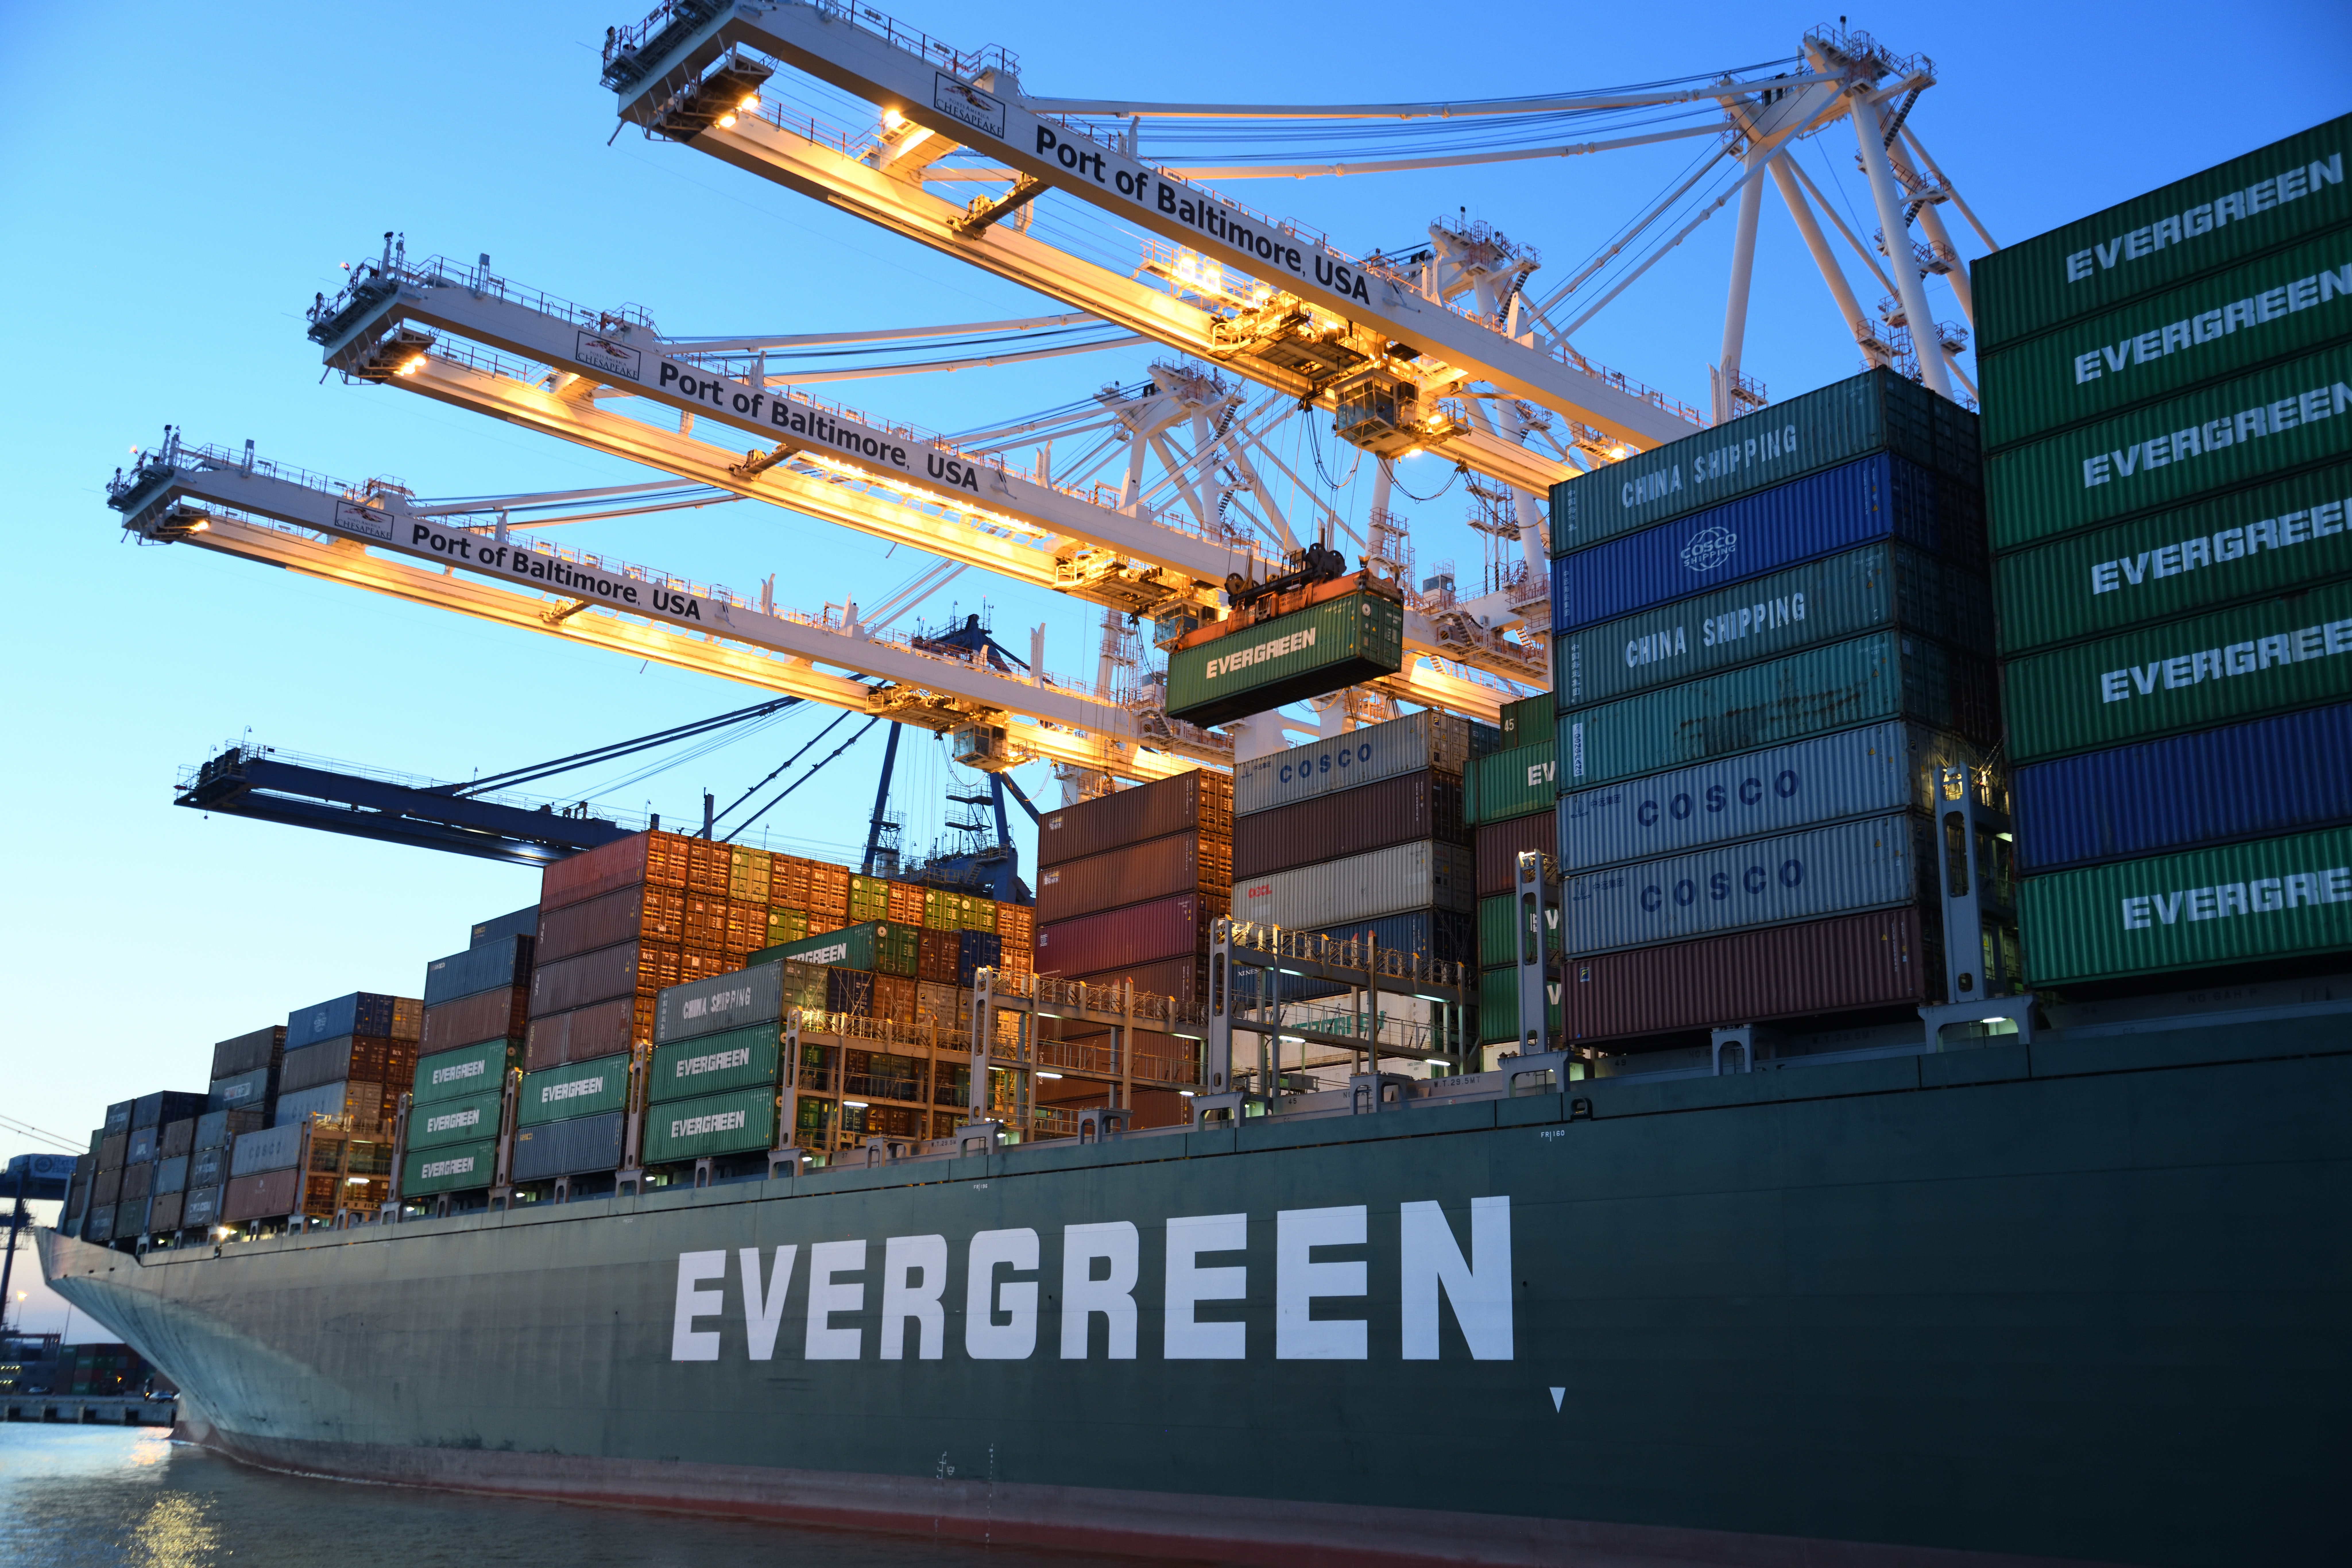
container ship, water transportation, shipping container, transport, panamax, freight transport, ship, heavy lift ship, port, cargo ship, floating production storage and offloading, cargo, bulk carrier, lighter aboard ship, watercraft, naval architecture, crane